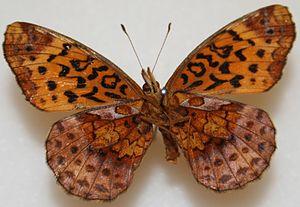
Le Boloria des prés est une espèce de lépidoptères de la famille des Nymphalidae et de la sous-famille des Heliconiinae.